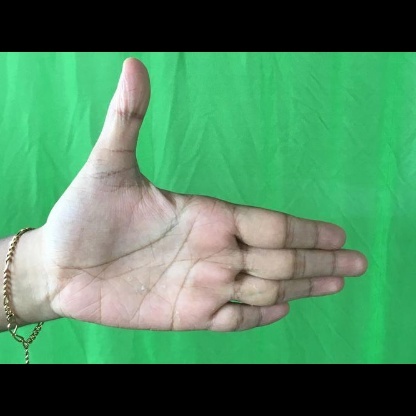
Mudra: Ardhachandran